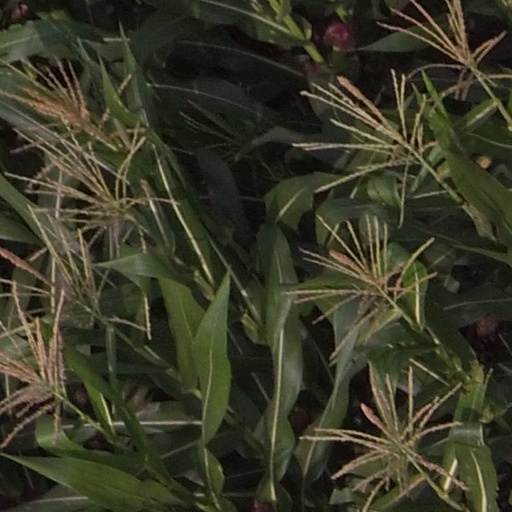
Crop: maize; corn